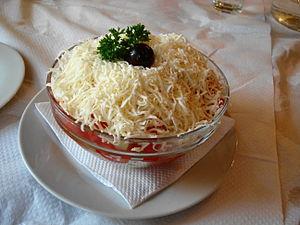
Salade Chopska, servie à Bitola, Rép. de Macédoine